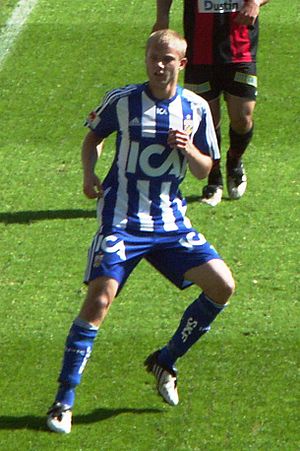
Robin Söder
Robin Söder er en svensk fodboldspiller, der spiller for Lokeren som kant og angriber.